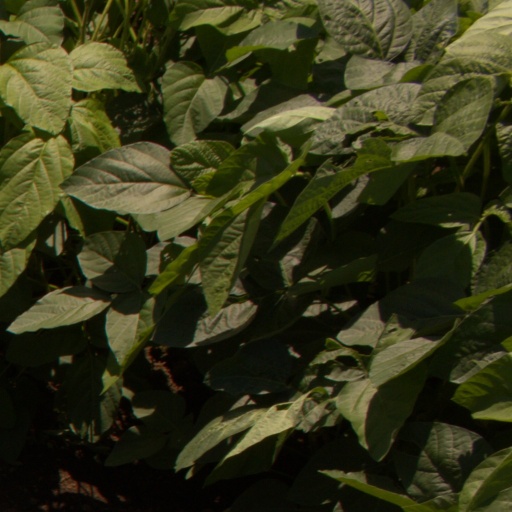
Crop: soybean